Battle of Marihueñu

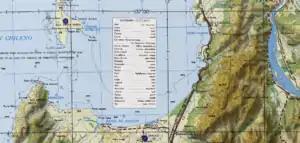
Bay of Arauco, on the right side, the place of the battle

The Battle of Marihueñu was one of the early decisive battles of the Arauco War; it took place between the Mapuche leader Lautaro and the Spanish general Francisco de Villagra on 23 February 1554.